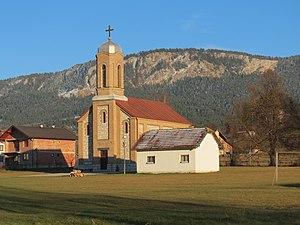
Church of Pustopolje
Pustopolje est un village de Bosnie-Herzégovine. Il est situé sur le territoire de la Ville d'Istočno Sarajevo, dans la municipalité de Pale et dans la République serbe de Bosnie. Selon les premiers résultats du recensement bosnien de 2013, il compte 810 habitants.